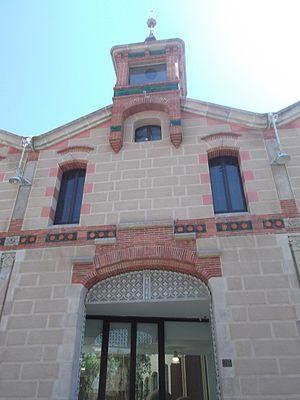
Le musée du liège de Palafrugell est situé dans la vieille usine de l'Art nouveau de Can Mario, à Palafrugell.